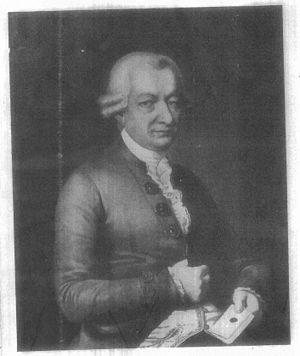
Seule est ici étudiée la famille allemande des Bethmann. Elle n'est pas à confondre avec la famille Metzler de Bethmann établie en France à Bordeaux.